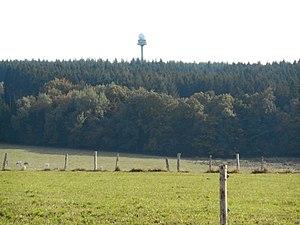
Radar météo IRM à fr:Wideumont
Wideumont est un village de la commune belge de Libramont-Chevigny située en Région wallonne dans province de Luxembourg.